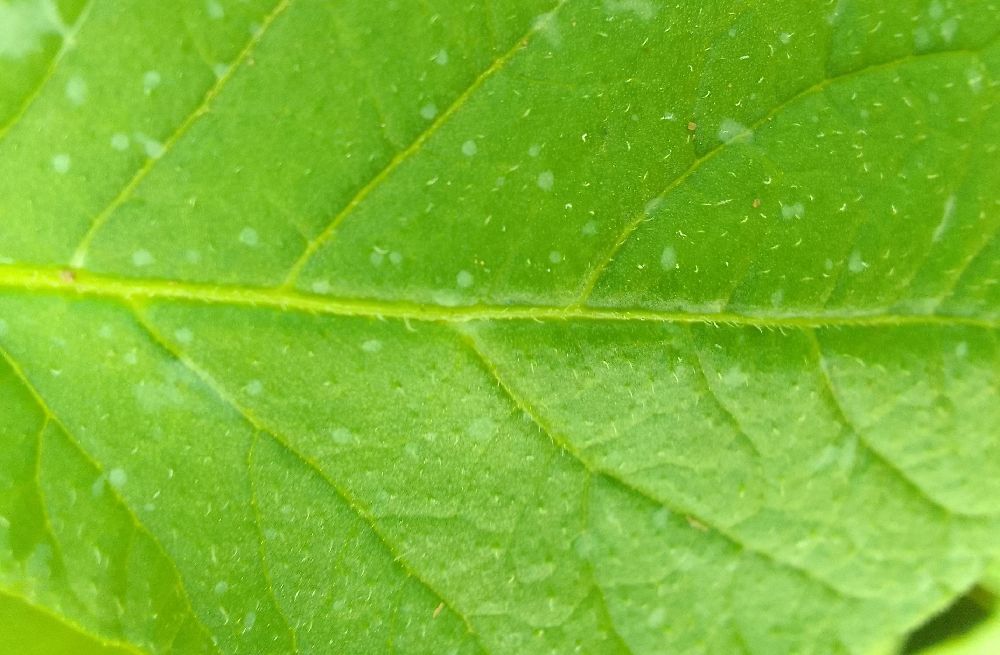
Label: Healthy